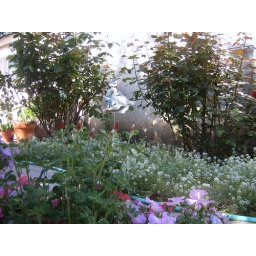
flower bed in back yard